Fop Smit

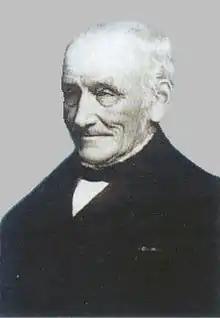
Fop Smit

Fop Smit (11 October 1777 – 25 August 1866) was a Dutch naval architect, shipbuilder, and shipowner. He founded the towage and salvage company L. Smit & Co that is now part of Smit International. His shipyard had a number of "firsts" in shipbuilding and produced a number of famous vessels.